Beyond Lies the Wub (collection)

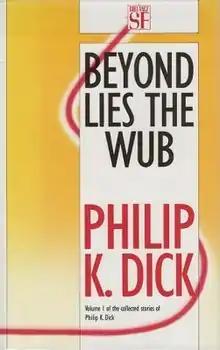
Dust-jacket from the first edition

Beyond Lies the Wub is a collection of science fiction stories by American writer Philip K. Dick. It was first published by Gollancz in 1988 and later comprised Volume I of "The Collected Stories of Philip K. Dick". Many of the stories had originally appeared in the magazines "Fantasy and Science Fiction", "Planet Stories", "If", "Galaxy Science Fiction", "Imagination", "Space Science Fiction", "Fantastic Story Magazine", "Amazing Stories", "Future", "Cosmos", "Fantasy Fiction", "Beyond Fantasy Fiction", "Thrilling Wonder Stories", "Startling Stories". The collection was reprinted by Citadel Press in 2003 under the title Paycheck and Other Classic Stories.